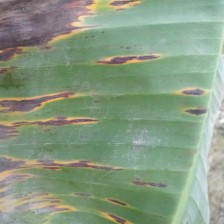
Label: sigatoka